2013 Clemson Tigers baseball team

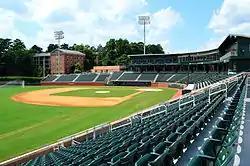
Boshamer Stadium, home venue of North Carolina.

From March 30 – April 1, the team played a conference road series against #1 North Carolina, who entered the series with a 23–1 record; Clemson lost two of three games in the series. In game one, Gossett allowed eight runs in three innings, and Clemson lost, 10–3. Clemson lost again in game two, 6–2, in a game that was started on Sunday evening, delayed by rain, and completed on Monday afternoon. In Monday night's game three, televised on ESPNU, Clemson won, 5–4 in 11 innings. Crownover, in his first conference start, gave up three runs in 4.2 innings. Losing 3–1 after five innings, Clemson took a 4–3 lead in the sixth after Brittle hit a two-RBI single and Tyler Krieger scored on a wild pitch. North Carolina tied the game in the seventh on a run given up by Firth but charged to Schnell. The game was still tied, 4–4, into the top of the eleventh inning, when an RBI groundout by Boulware scored Jay Baum. North Carolina got two runners on base in the eleventh, but Firth, who had been taken out of the starting rotation after a poor start against Duke, retired the Tar Heels to win the game.